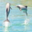
Label: dolphin